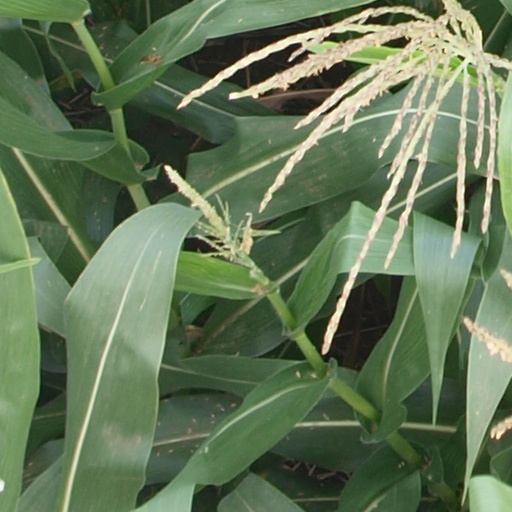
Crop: maize; corn